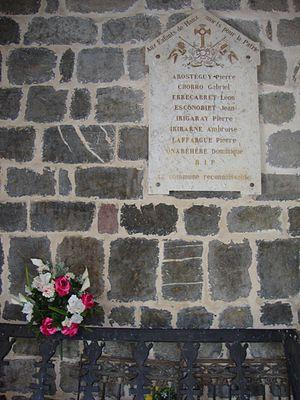
Haux est une commune française, située dans le département des Pyrénées-Atlantiques en région Nouvelle-Aquitaine.